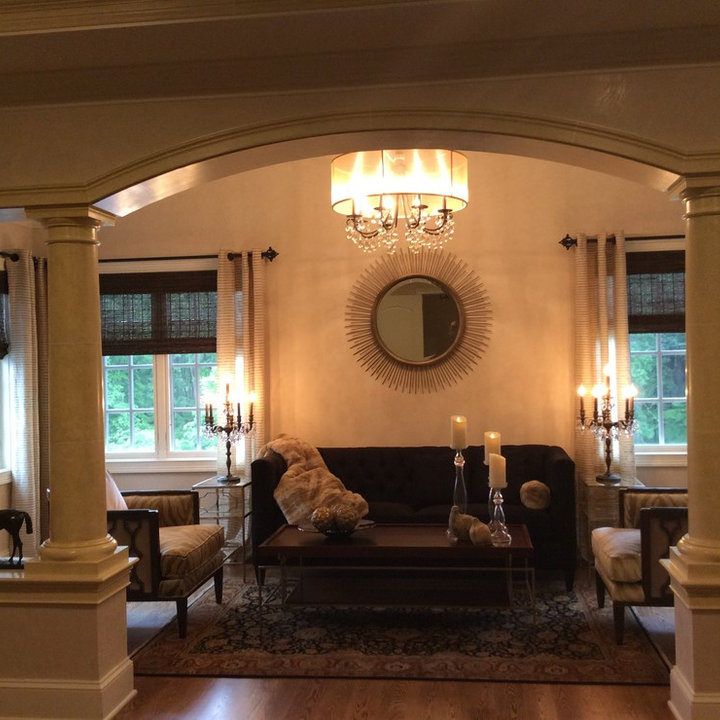
Style: Glamour